ML 3-inch mortar

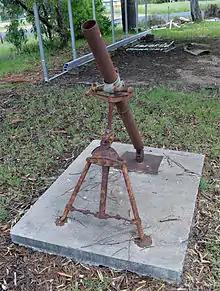
Returned & Services League building, Roma, Queensland

The Mark II mortar (Mark I was the Stokes) was adopted by the British Army in the early 1930s; and this was the standard British mortar when the Second World War broke out in September 1939. Experience in the early part of the war showed that, although the Mark II was reliable and sturdy, it did not have sufficient range compared to the German 81 mm s.GW.34 mortar. A series of experiments and trials using new propellants improved the range from 1600 yards to 2800 yards by about 1942; and, by 1943, the barrel, baseplate and sights had also been improved.